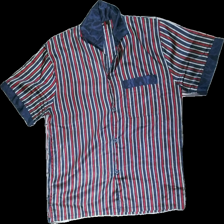
View: front
Type: Pajamas
Category: Men
Brand: Not in the list
Brand text on label: Livergy
Colors: White, Red, Blue, Multicolor
Material: 100% polyester
Pattern: Striped
Cut: Regular, Loose
Size: 46
Season: All
Stains: Minor
Smell: Minor
Price range: <50
Recommended usage: Export
Comment: washed out colors